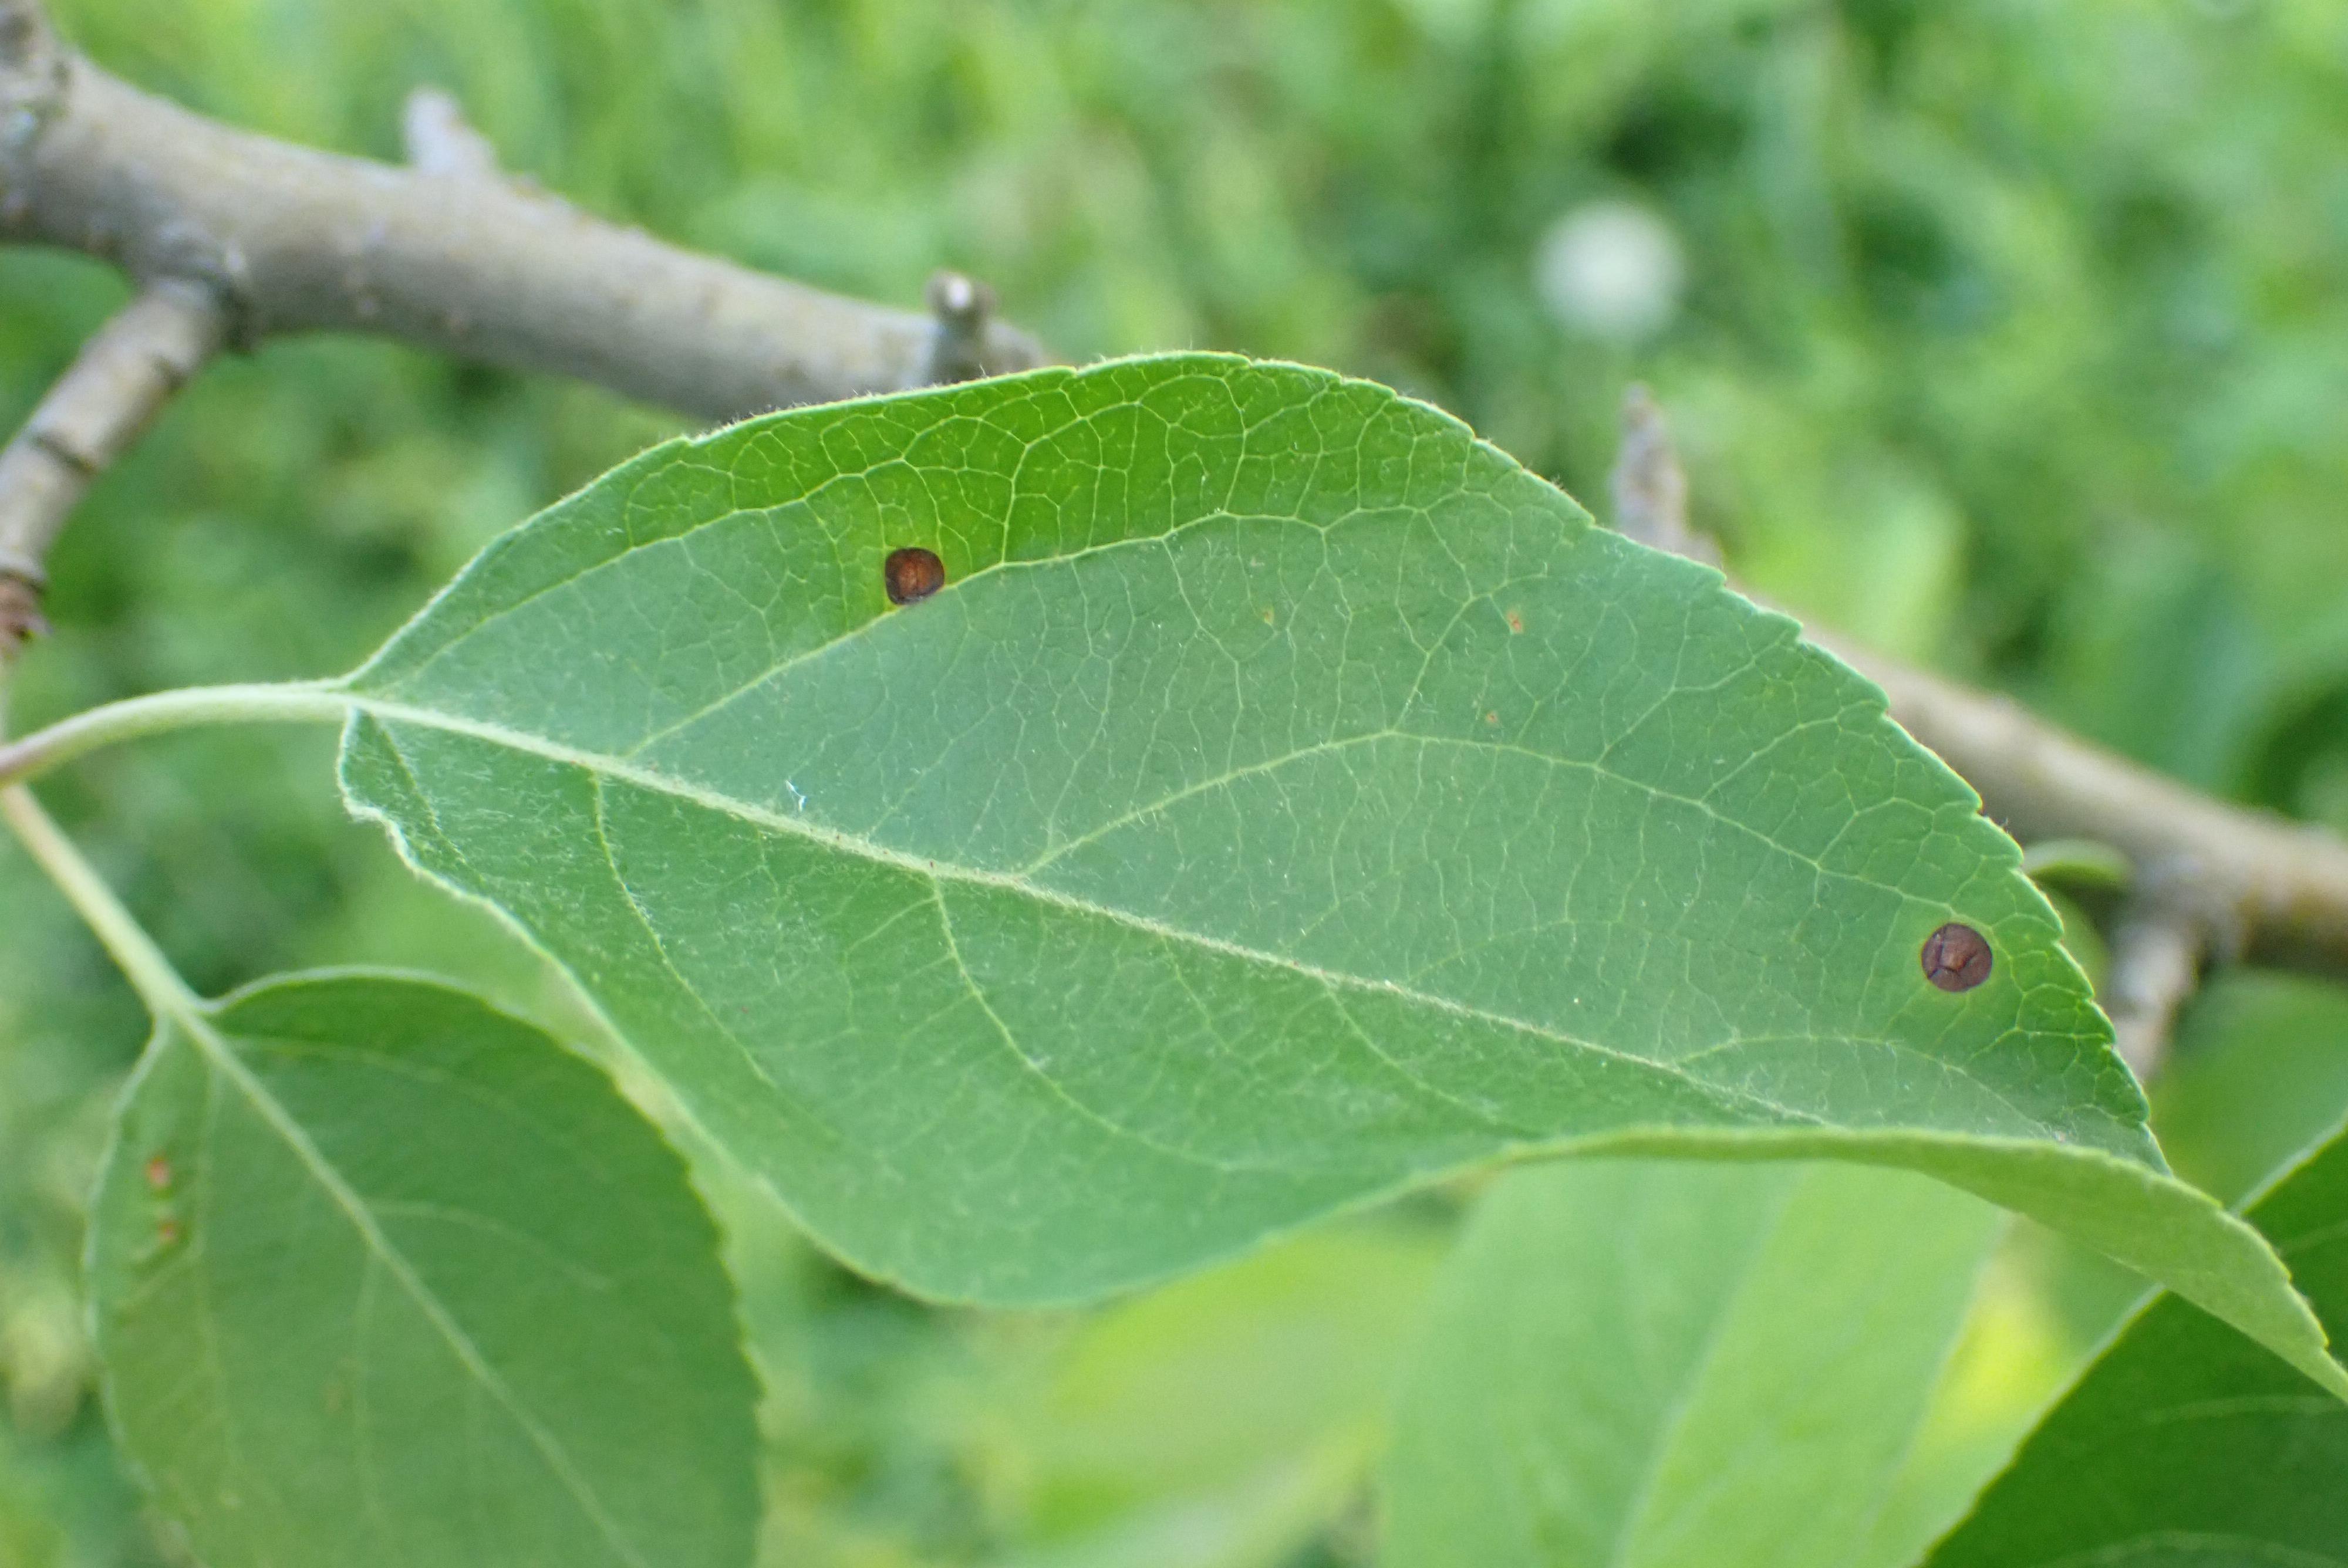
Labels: frog_eye_leaf_spot